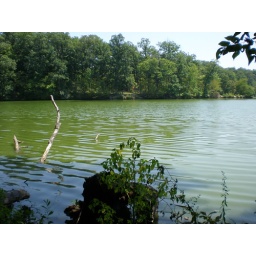
More Green lake in IL. sooo green